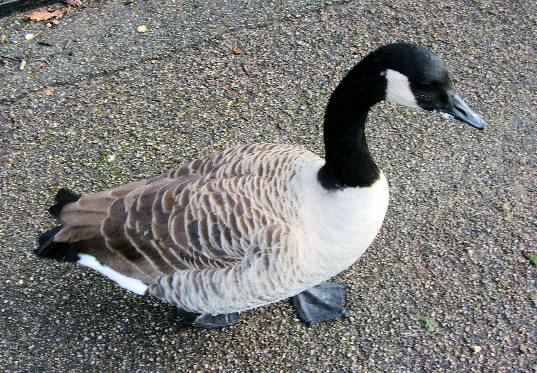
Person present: No